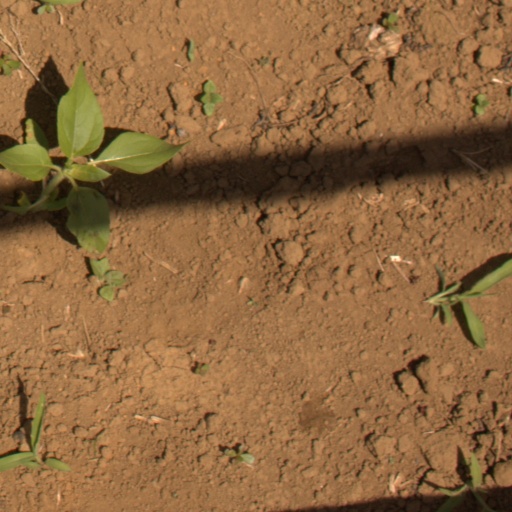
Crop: Jerusalem artichoke